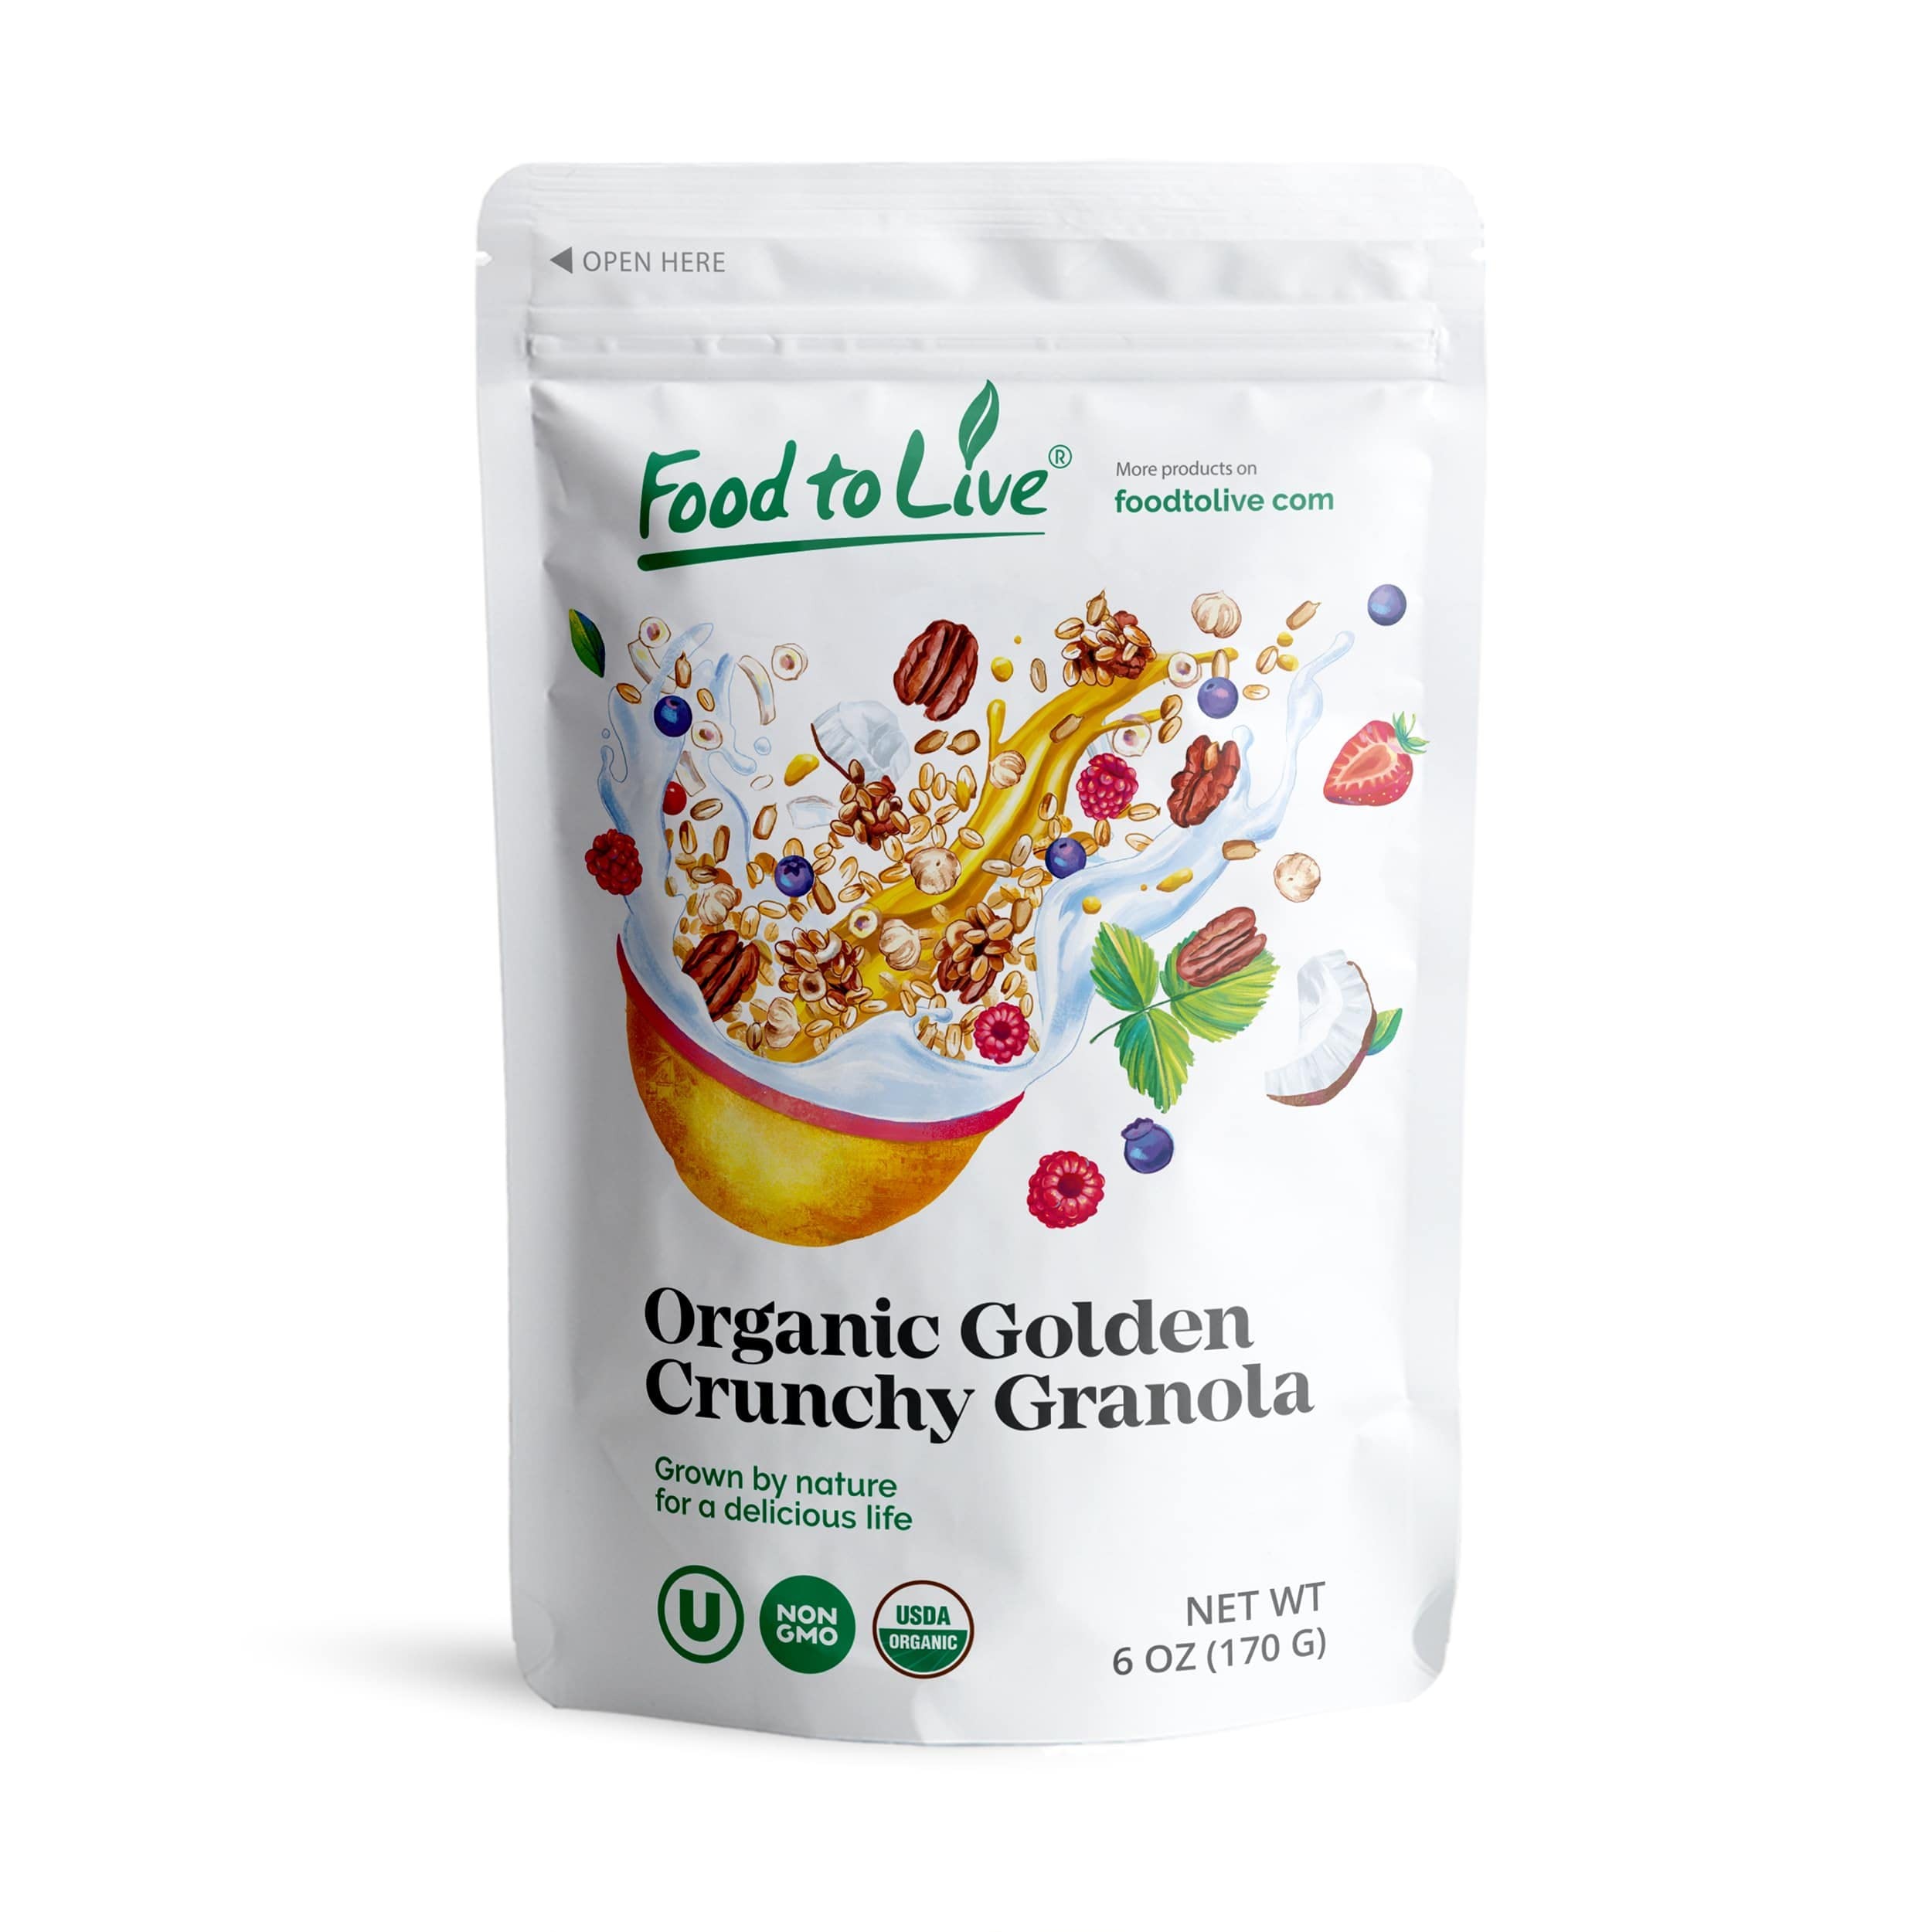
Item Name: Food to Live Organic Golden Crunchy Granola, 6 Ounces - Small Batch, Handcrafted, Bulk, Great as Snack for Breakfast Cereals, Contains Hazelnuts, Pecan Nuts, Almonds, Coconut, Flax Sunflower Seeds
Bullet Point 1: TASTE: Food to Live’s Organic Golden Crunchy Granola is lightly sweet with a delicious aroma of coconut. It is crunchy, with a unique tropical taste.
Bullet Point 2: NUTRITION: All organic and all-natural ingredients perfectly combined to supply your body with energy and keep you full for a longer period of time. Golden Crunchy Granola is rich in essential minerals, vitamins, and antioxidants.
Bullet Point 3: FEATURES: Organic, Natural, Non-GMO, Kosher, and Vegan.
Bullet Point 4: USE IDEAS: Add Organic Golden Crunchy Granola to yogurts, smoothies, baked goods, puddings, and parfaits. Enjoy with milk or as a quick snack right out of the bag.
Bullet Point 5: DIET: Organic Golden Crunchy Granola by Food to Live will perfectly work for a Vegan diet.
Value: 6.0
Unit: Ounce

Price: 11.51